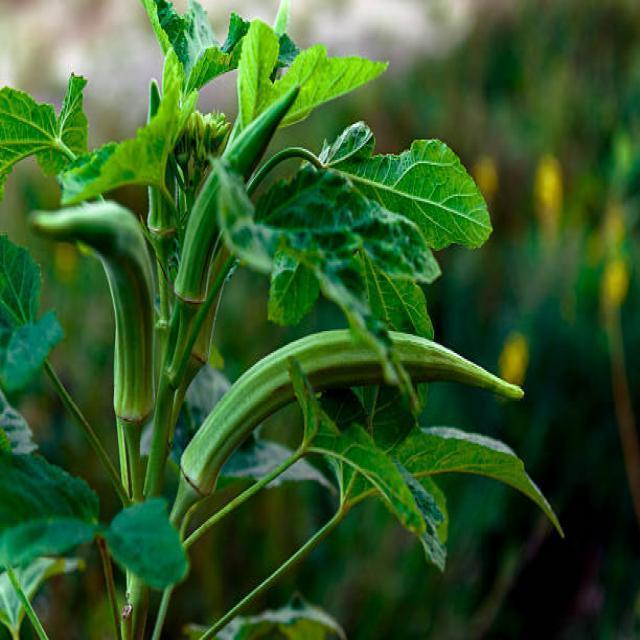
Label: Mature